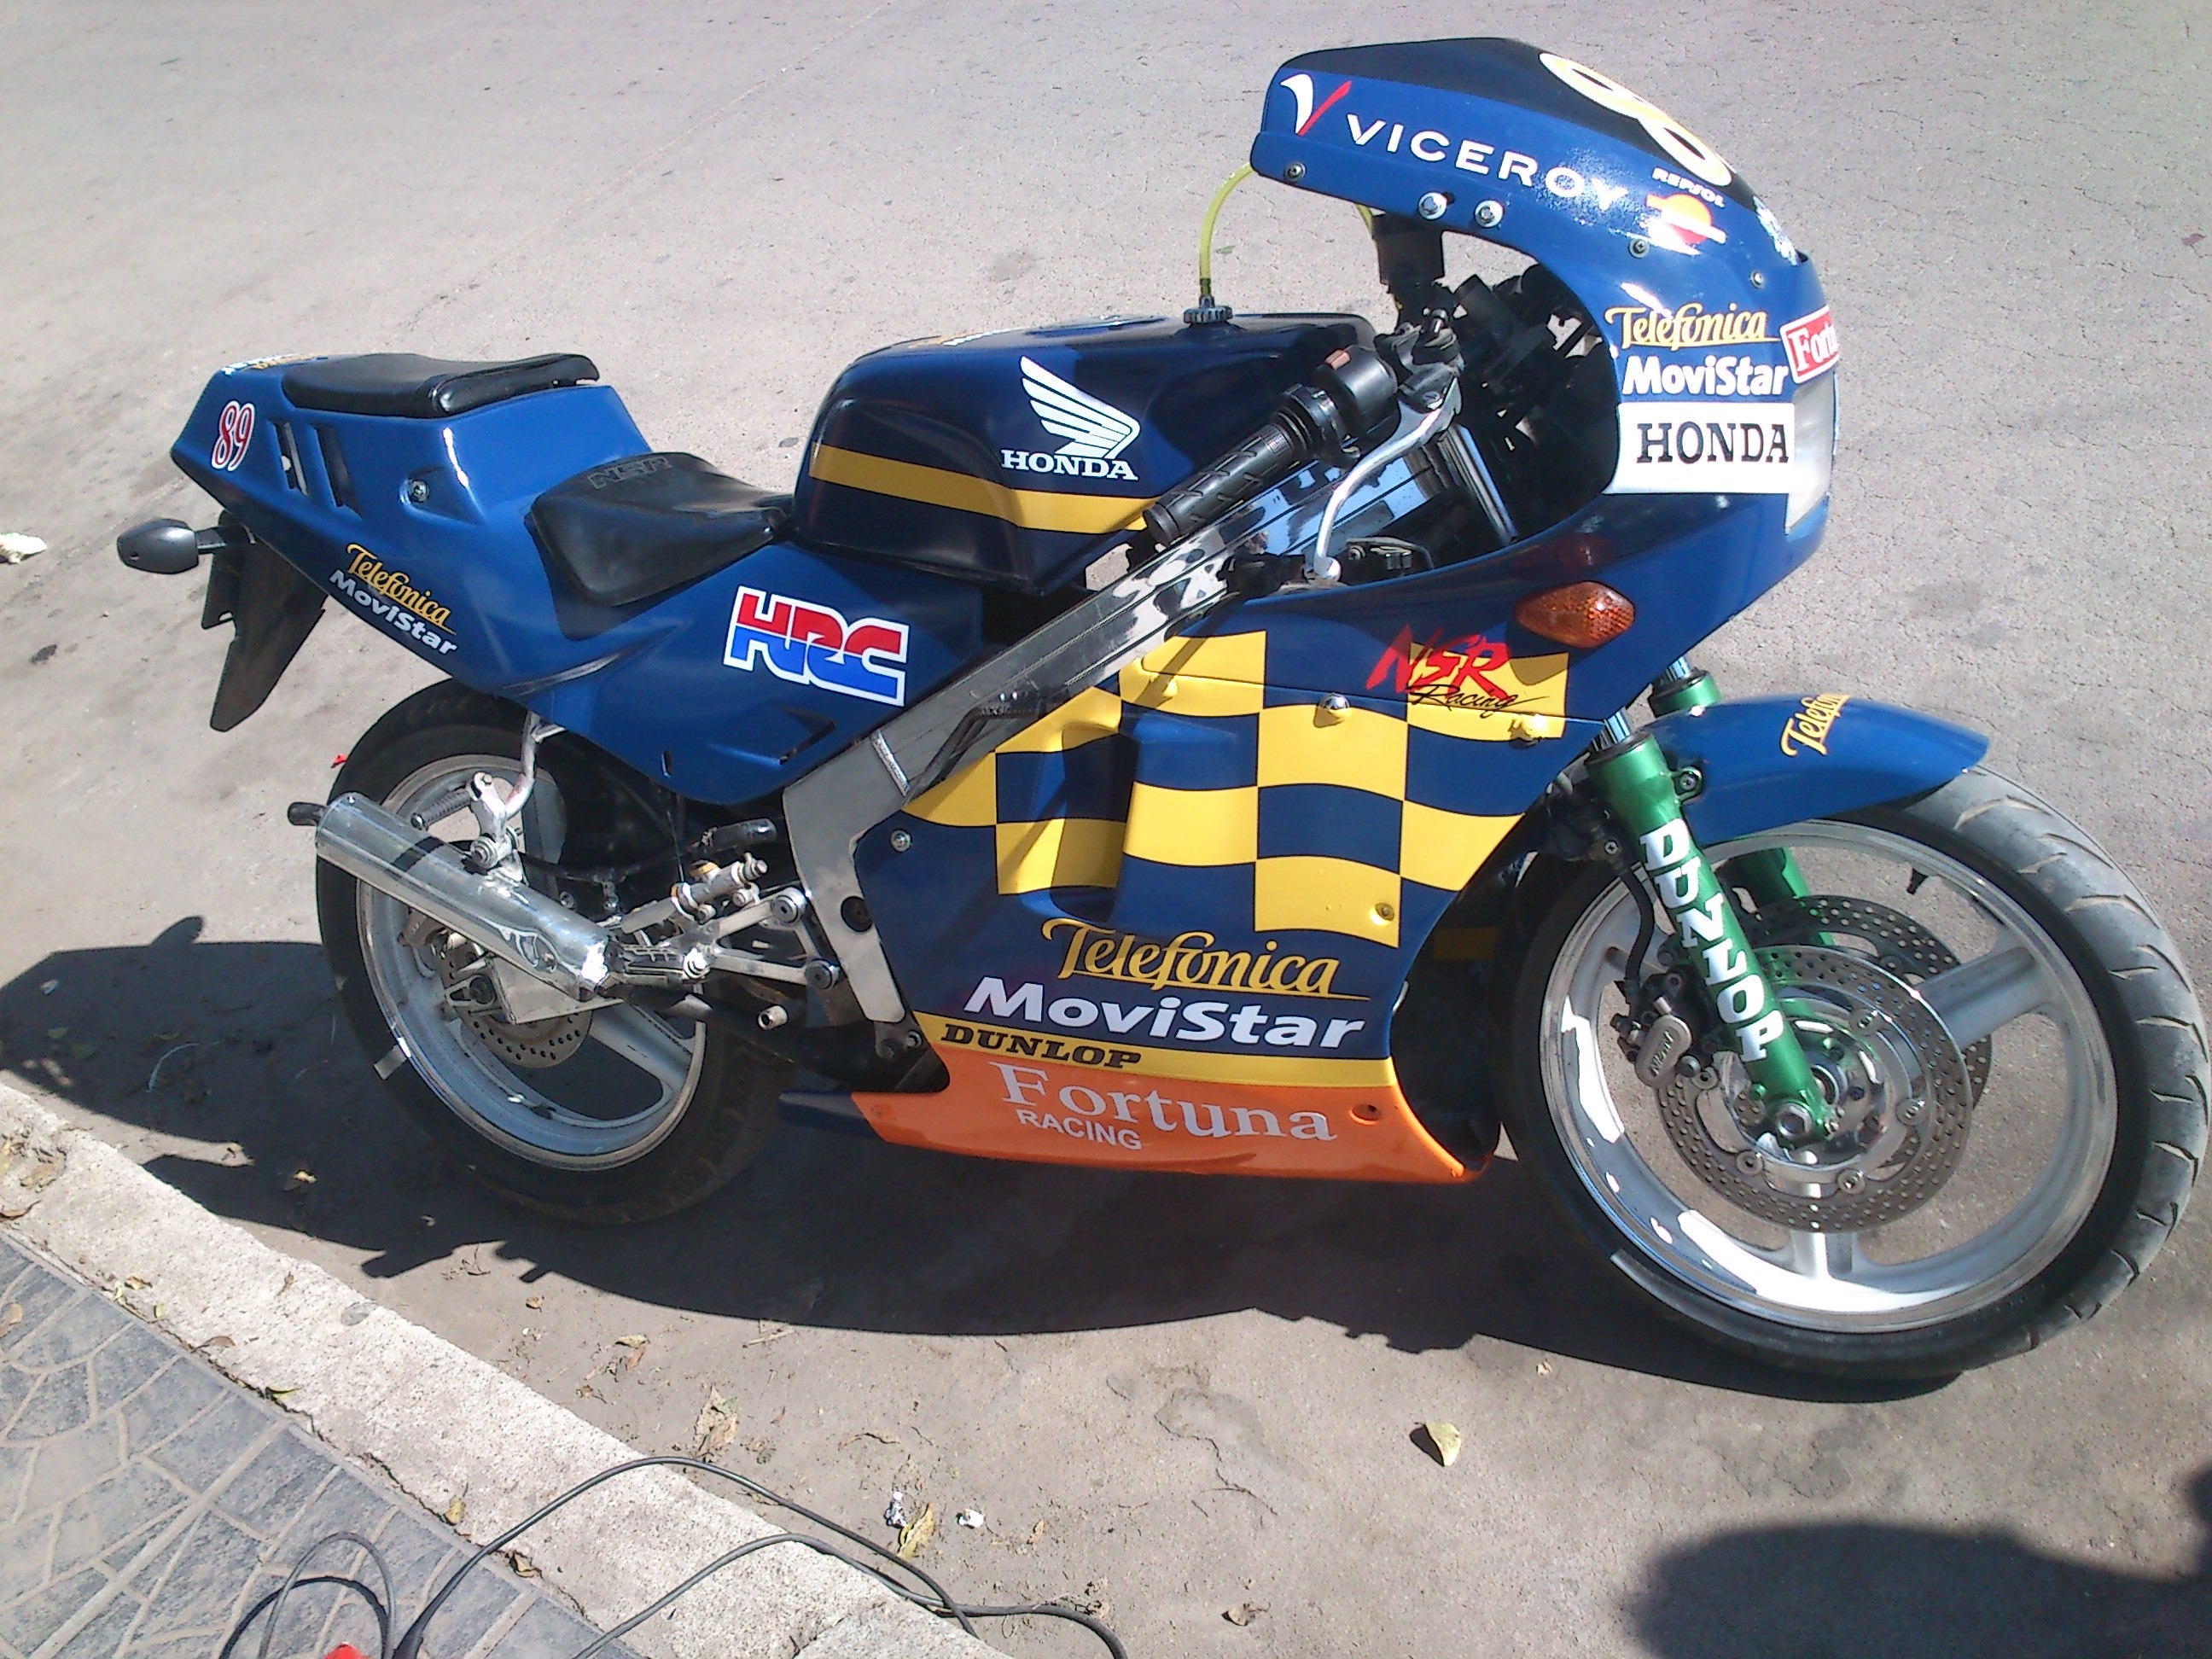
car, wheel, vehicle, motorcycle, moto, racing, honda, nsr, motorcycling, land vehicle, road racing, automobile make, automotive exterior, dirt track racing, superbike racing, pistera